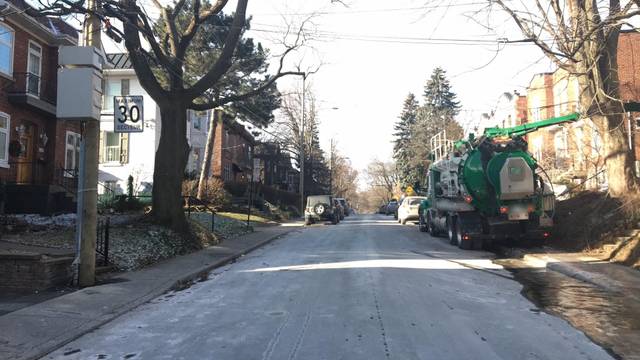
Region: Canada
Coordinates: 45.478, -73.615